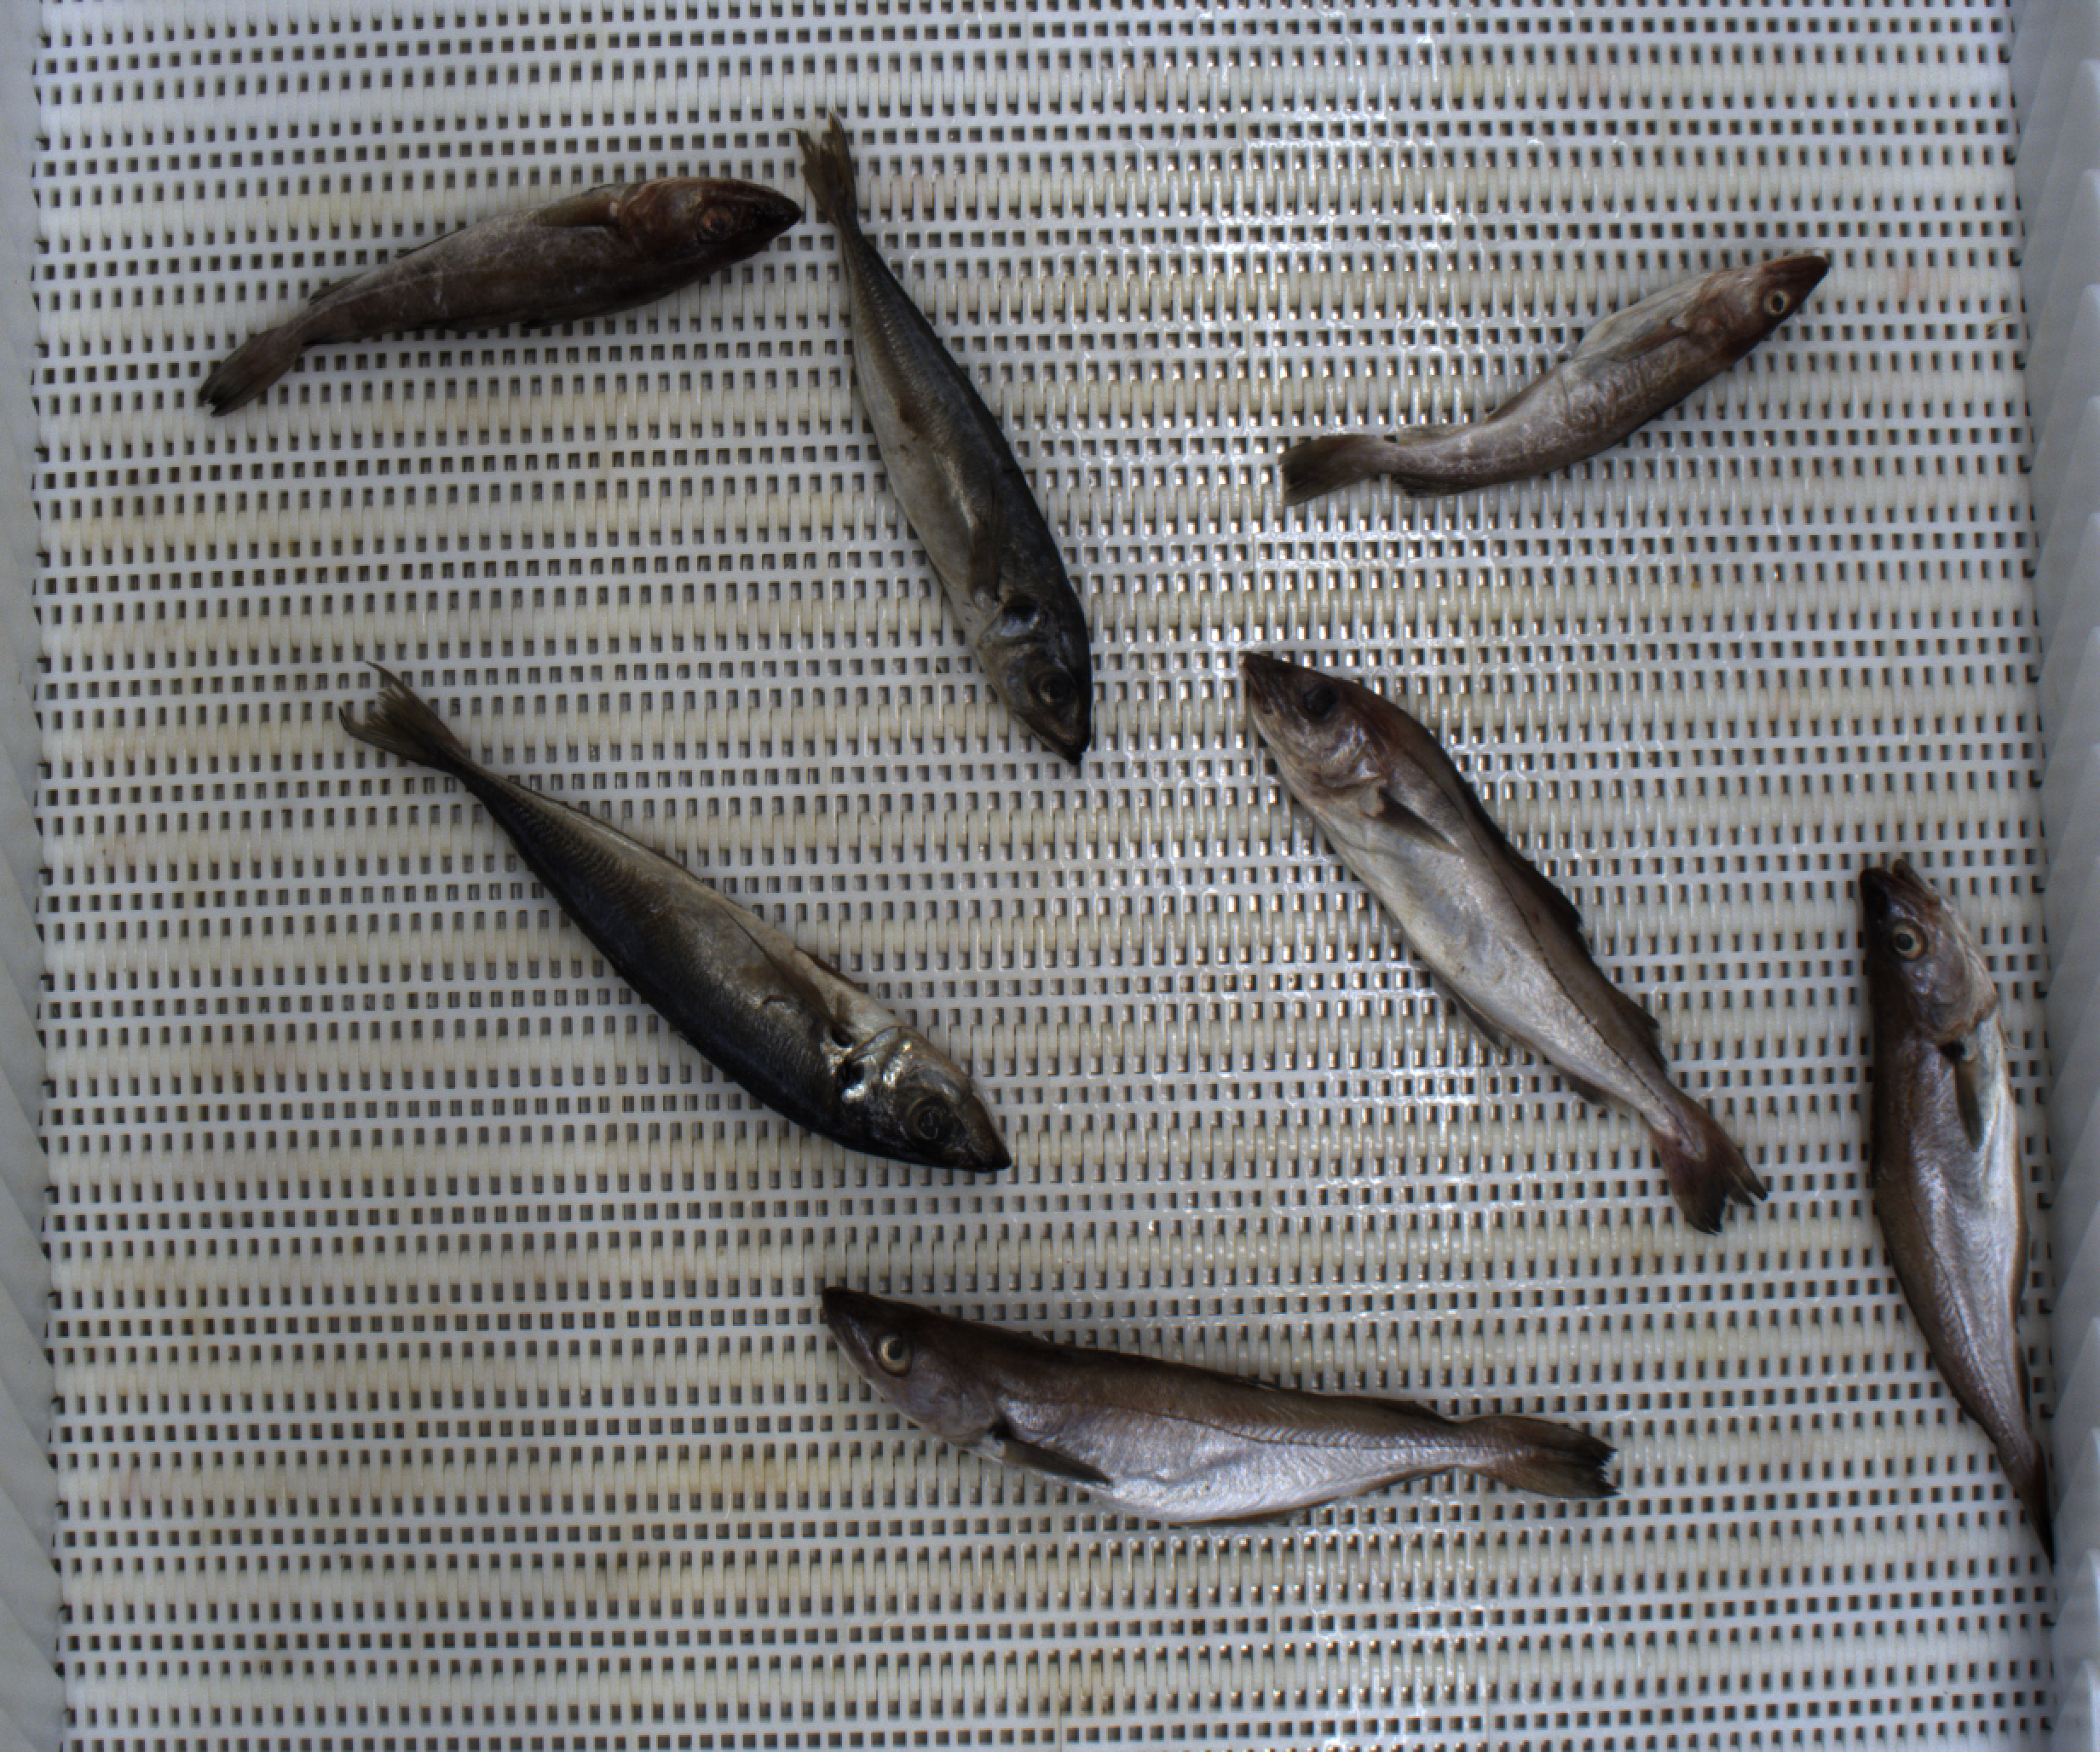
Total fish: 7
Cod: 2
Haddock: 1
Whiting: 2
Hake: 0
Horse mackerel: 2
Saithe: 0
Other: 0